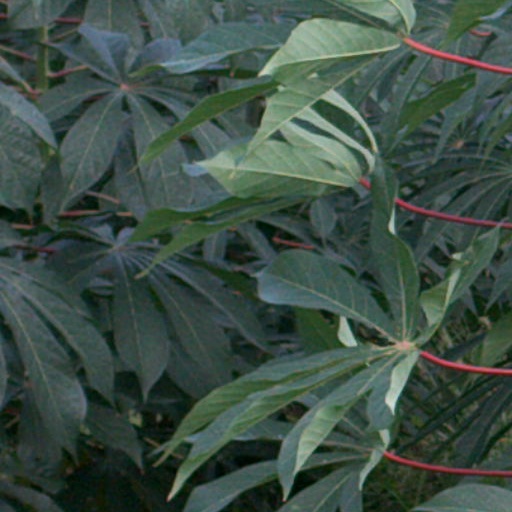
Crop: cassava